Persona 3 The Movie: No. 1, Spring of Birth

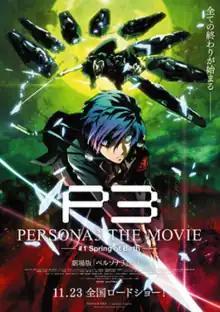
Theatrical release poster. Right caption reads, "The end of everything begins..."

Development of the film was first announced in a teaser trailer during the limited theatrical release of "Persona 4 The Animation: The Factor of Hope" on June 9, 2012. Aniplex later announced a Fall 2013 release date and that the main voice acting cast of the original PlayStation 2 game would reprise their roles in the film. The committee that was involved in "" was selected for the film and included music composer Shoji Meguro and supervisor Seiji Kishi, both veterans in works of the "Megami Tensei" franchise. The film was animated by AIC ASTA. The characterization of Makoto Yuki was noted as being particularly difficult during production due to his concept in the original game.